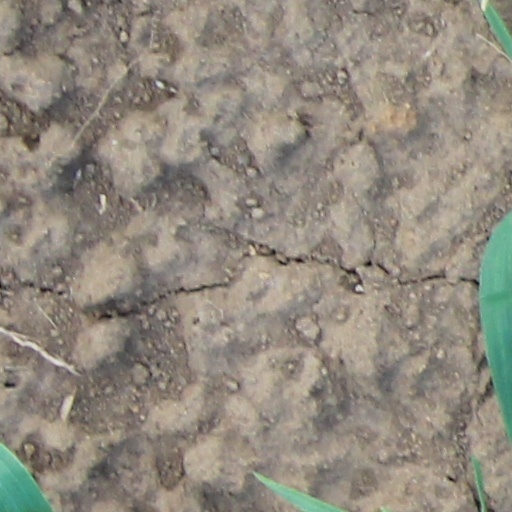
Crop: wheat